Magomed Gadzhiyev

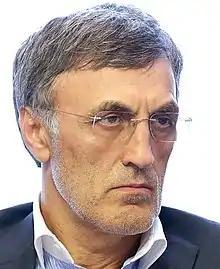
Gadzhiyev in 2018

Magomed Tazhudinovich Gadzhiyev (born 7 April 1965) is a Russian political and public figure. He served as a deputy of the State Duma for its 4th, 5th, 6th and 7th convocations. He is a member of the United Russia political party, and served as a member of the Duma's Committee on Development of Civil Society, Public and Religious Organizations. He is a Major General of the Federal Taxation Service.